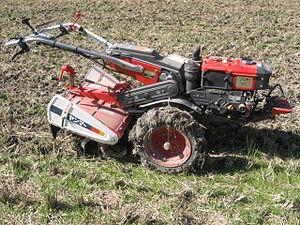
Le jardinage est la pratique, et parfois l'art, de semer, planter, maintenir des végétaux composant un jardin dans des conditions idéales pour leur développement. Cette pratique répond à un besoin d’esthétique et/ou alimentaire.
Un motoculteur est un engin agricole motorisé pour le travail de la terre. Il possède deux roues tractées pour se déplacer et réaliser le travail de la terre. Il est généralement de faible puissance, sa conduite et le travail du sol est assurée par une personne à pied.